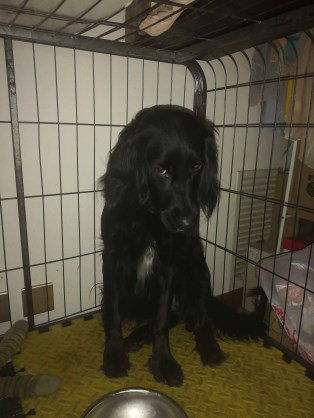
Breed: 3580-n000122-Labrador_retriever